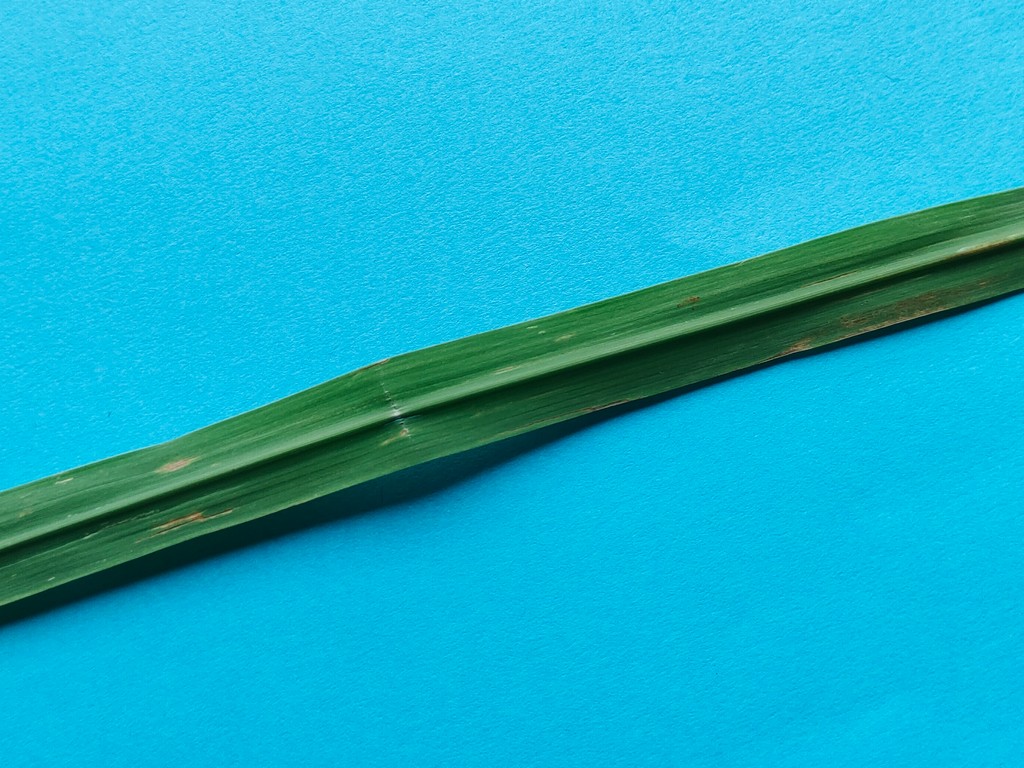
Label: Unhealthy